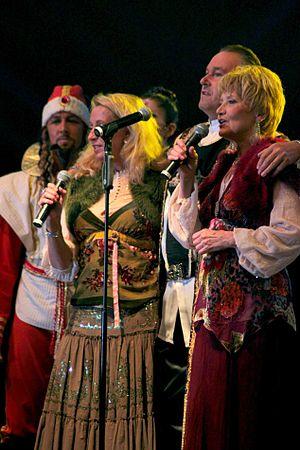
Dschinghis Khan est un groupe de musique pop allemand créé en 1979 pour participer au concours de l'Eurovision. Le nom du groupe correspond à l'orthographe allemande de Gengis Khan, et a été choisie pour la chanson du même nom réalisée par Ralph Siegel sur des paroles de Bernd Meinunger.